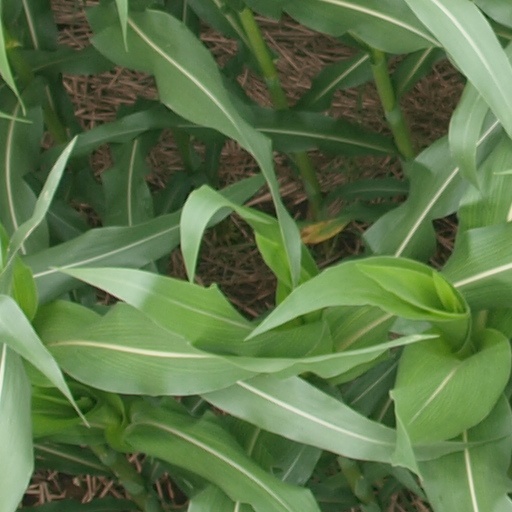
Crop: maize; corn